Can Boixeres (Barcelona Metro)

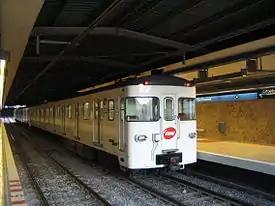
Can Boixeres station platforms

Can Boixeres is a station on line 5 of the Barcelona Metro.